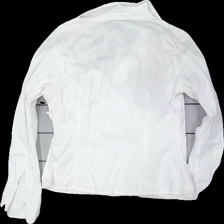
View: back
Type: Blouse
Category: Ladies
Brand: Flash
Colors: White
Material: 100% cotton
Cut: Regular
Size: M
Season: All
Stains: Major
Damage: fläck armhåla
Damage location: top left
Damage 2: fläck armhåla
Damage 2 location: top right
Damage 3 location: middle right
Price range: <50
Recommended usage: Export
Description: vit blus med fläckar i armhålorna